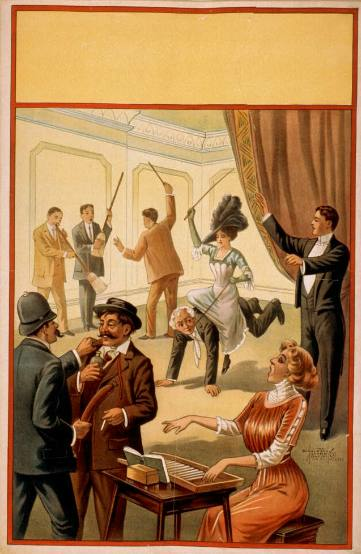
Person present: No